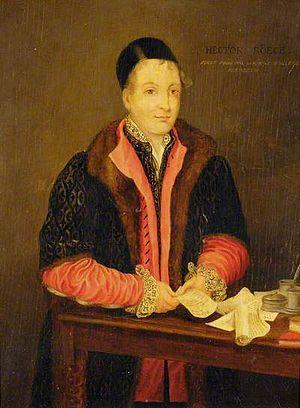
Hector Boece, parfois écrit Boethius ou Boyce, né vers 1465 à Dundee et mort en 1536 à Aberdeen, est un philosophe écossais.